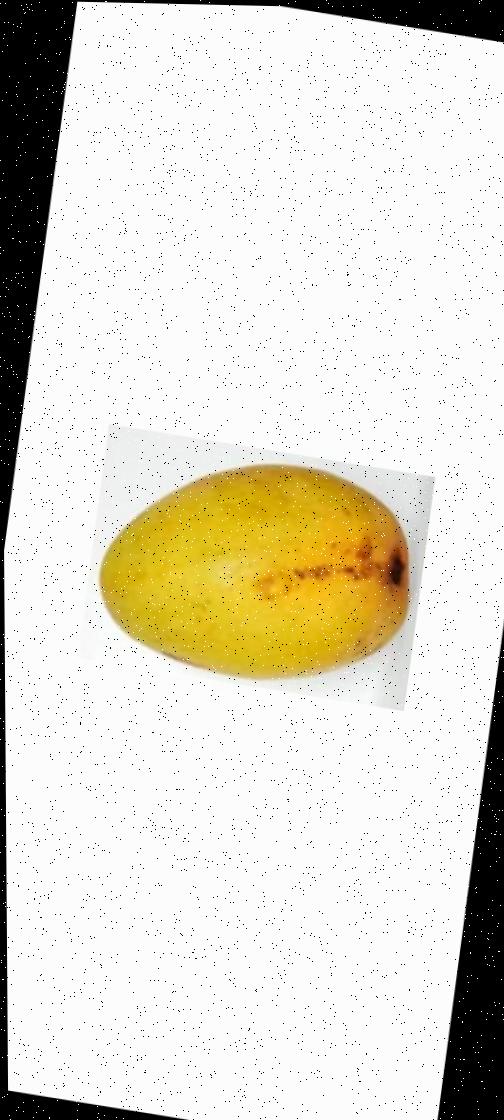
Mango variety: Bari-11